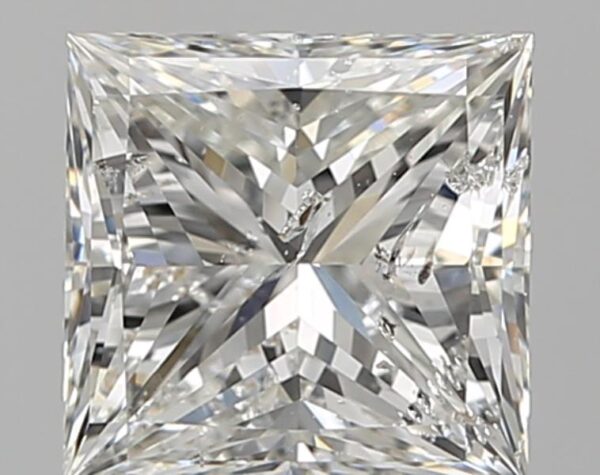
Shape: princess
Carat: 1.5
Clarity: SI2
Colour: G
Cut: EX
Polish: VG
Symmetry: VG
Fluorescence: N
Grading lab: IGI
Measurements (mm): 6.34 x 6.19 x 4.53